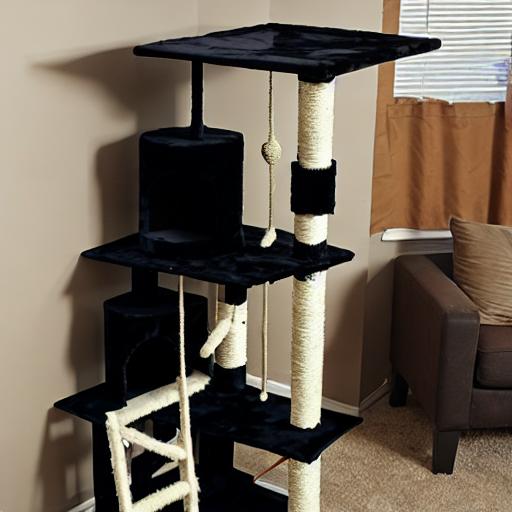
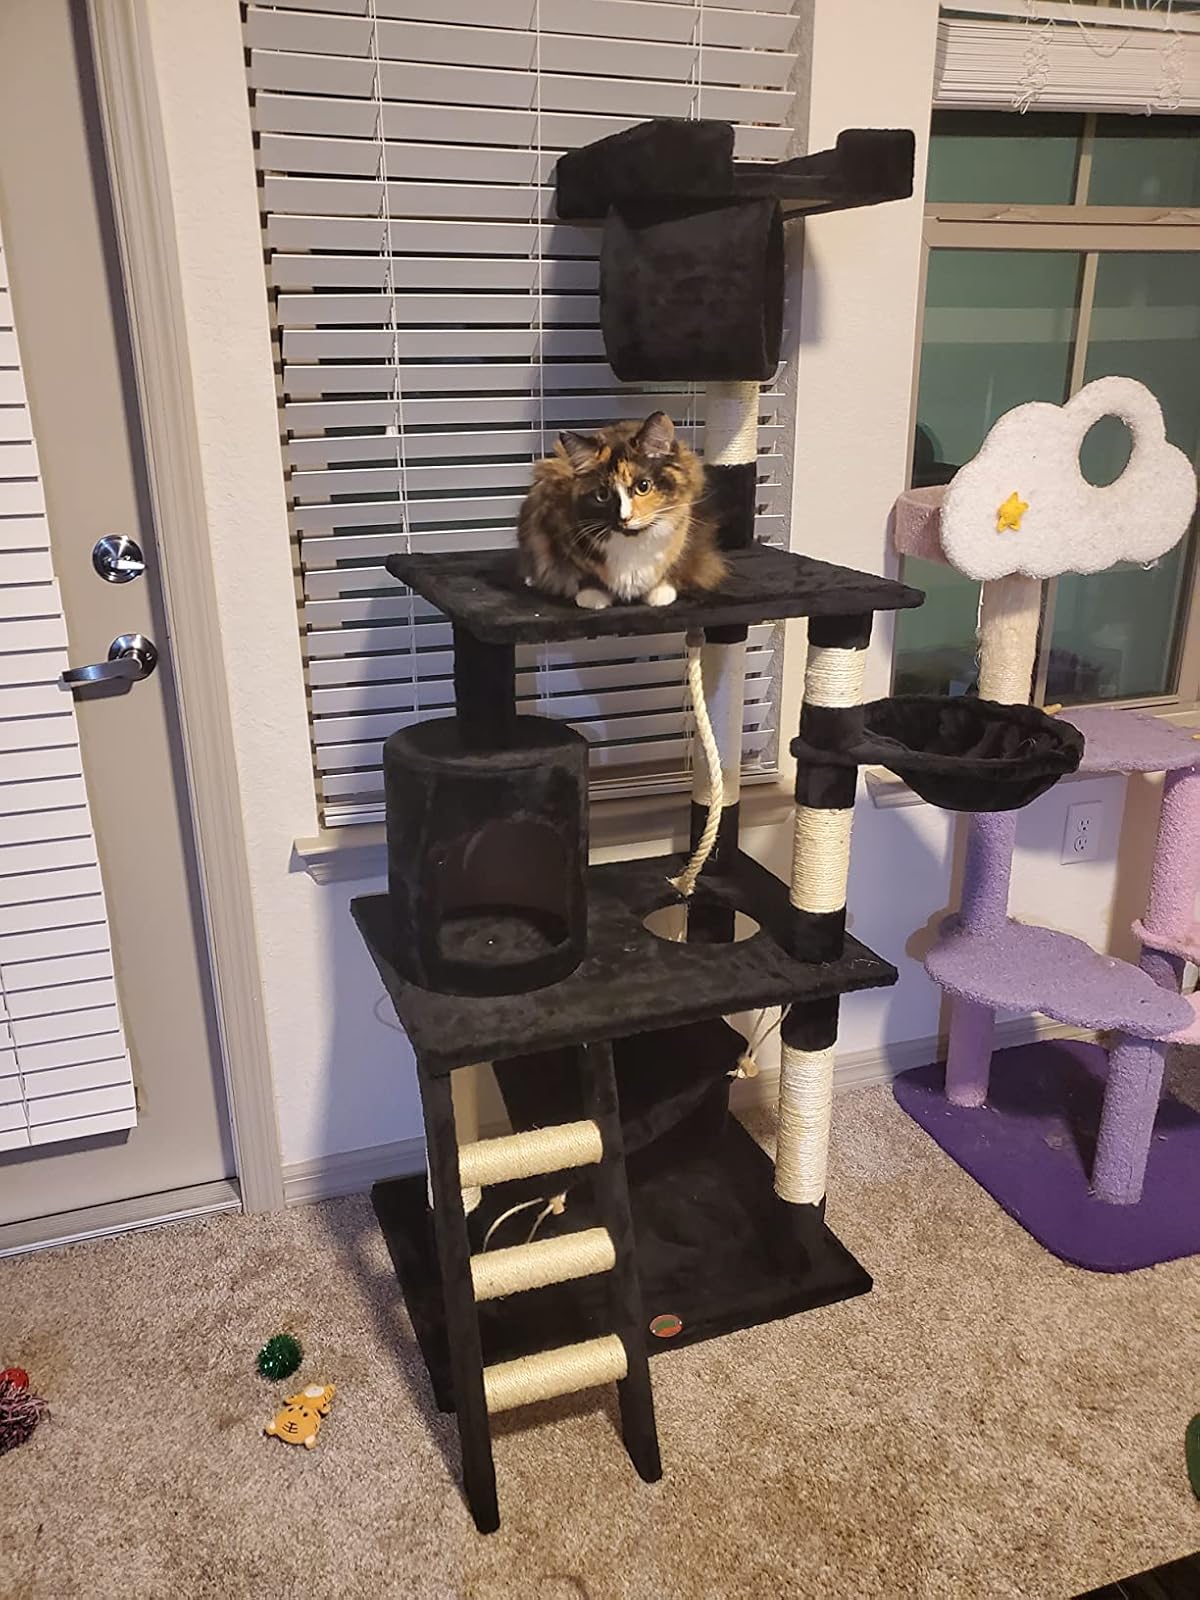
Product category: items_cat tree
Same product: no